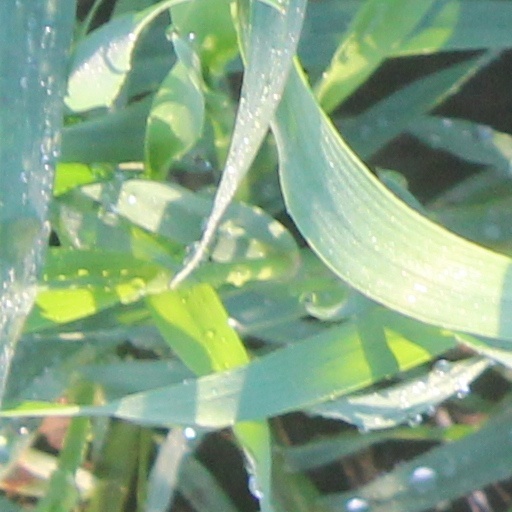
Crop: wheat